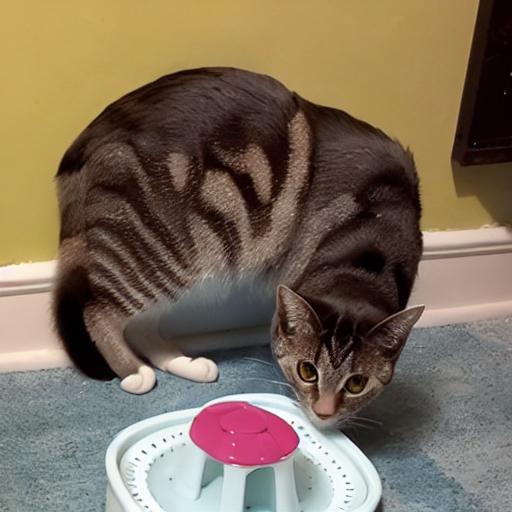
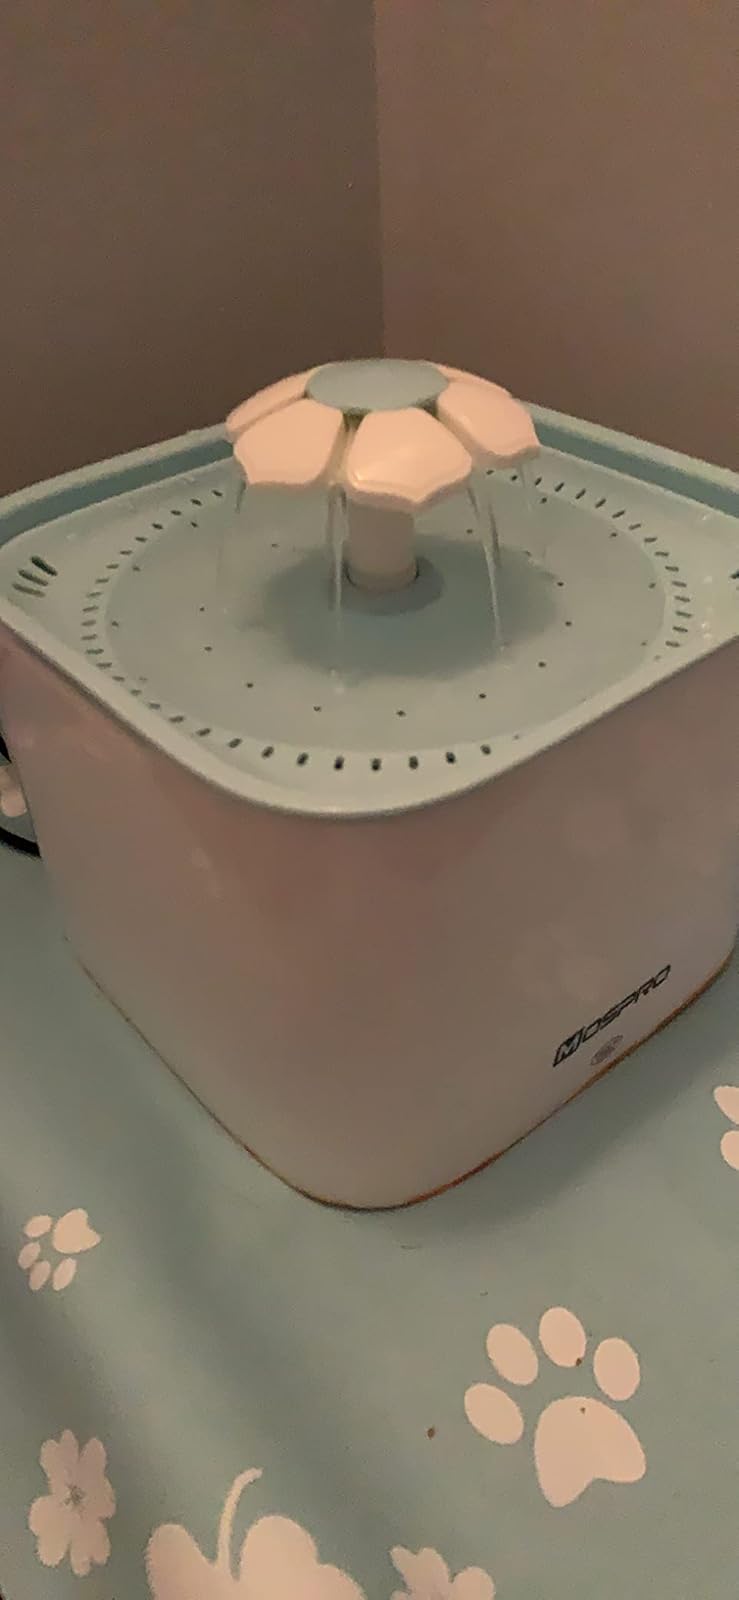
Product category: items_bowl
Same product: no